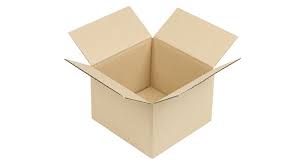
Waste category: cardboard